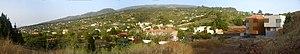
Puntagorda est une commune de la province de Santa Cruz de Tenerife dans la communauté autonome des Îles Canaries en Espagne. Elle est située sur la côte nord-ouest de l'île de La Palma.